Recreation Park (Pittsburgh)

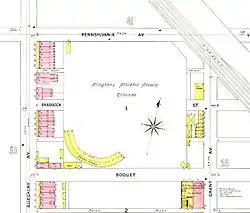
Recreation Park on 1893 map

Recreation Park (known at various times as Union Park, 3A Park, and the Coliseum) was a sporting grounds and stadium that stood from 1865 to 1905 in Allegheny City, Pennsylvania, which was annexed in 1907 and became the North Side region of Pittsburgh. The park was bounded by Allegheny Avenue, Pennsylvania Avenue, Grant (now Galveston) Avenue, and Boquet (now Behan) Street.